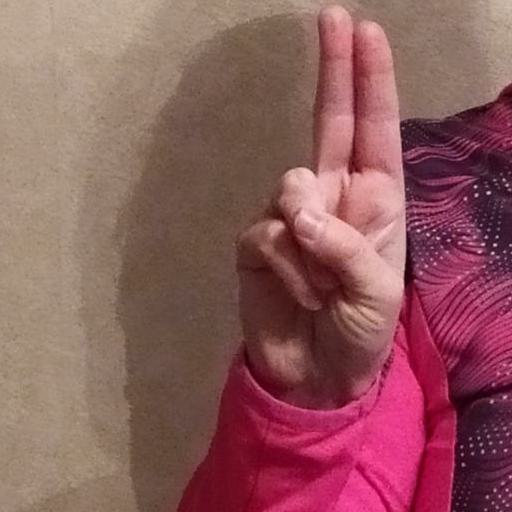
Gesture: two_up